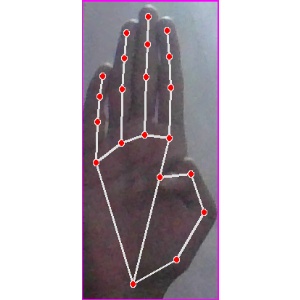
अक्षर: झ